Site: saxony
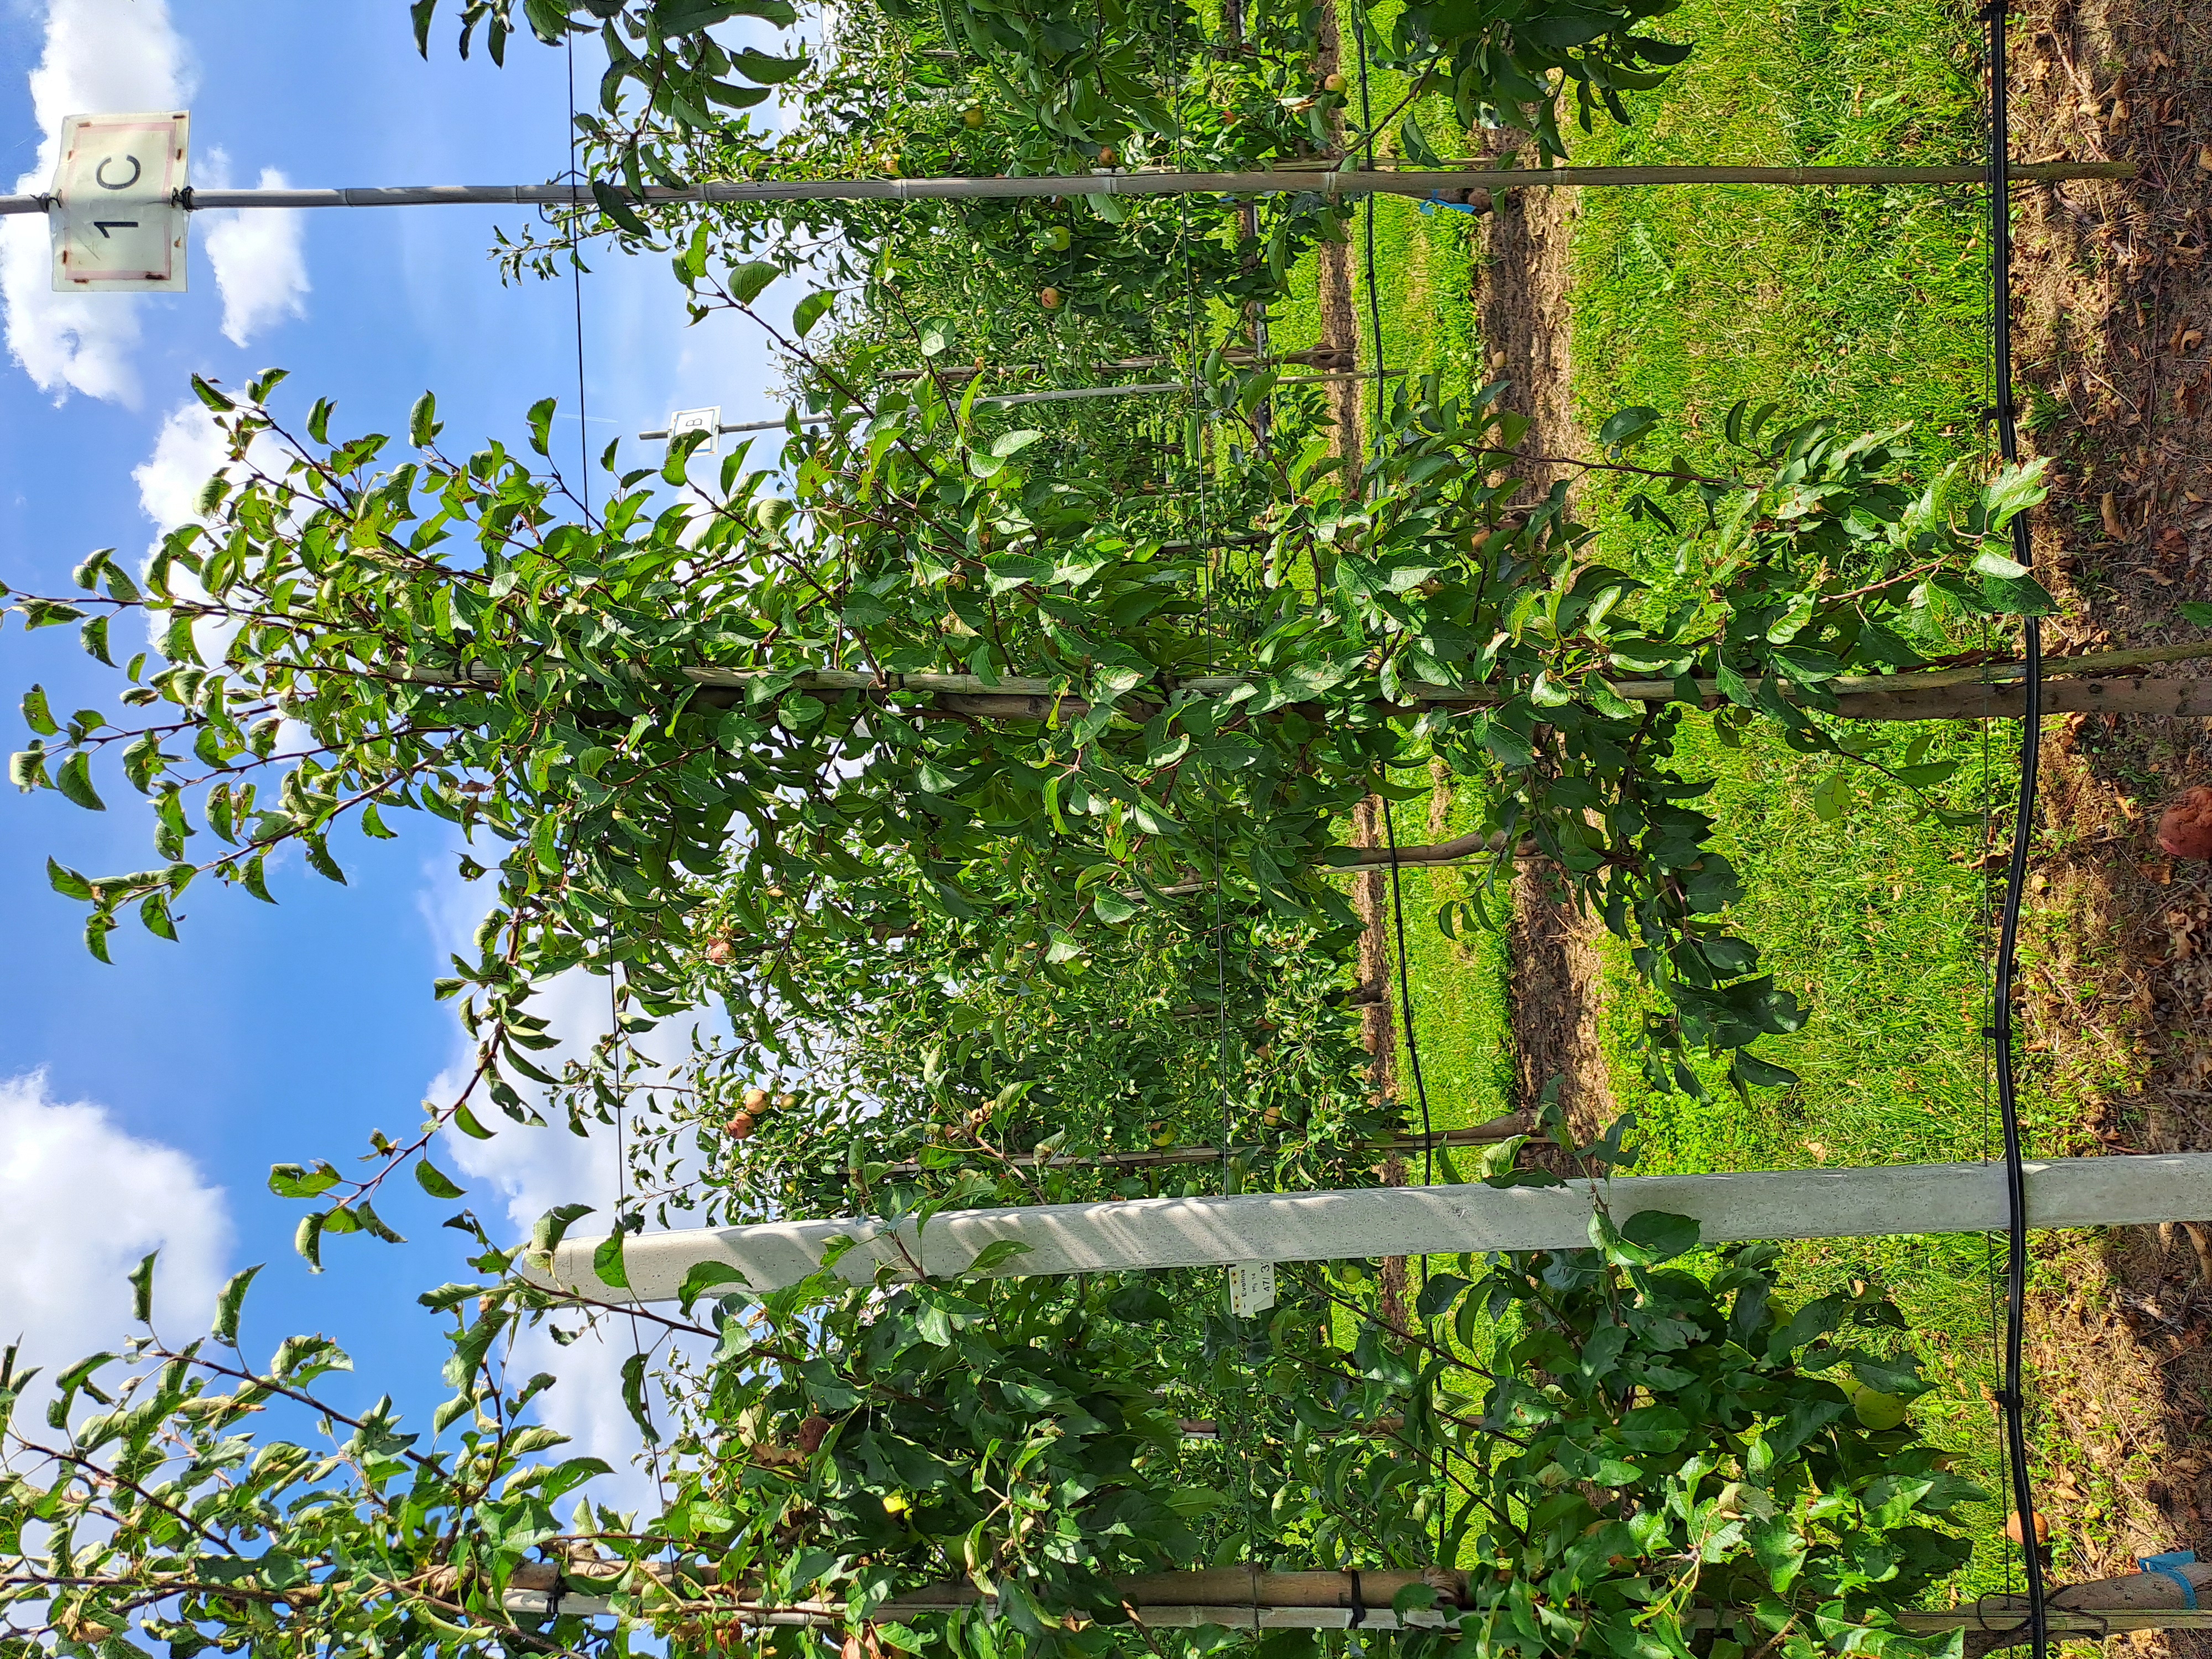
Growth stage (BBCH 85): Maturity of fruit and seed